Cristo de la Expiración, Cartagena

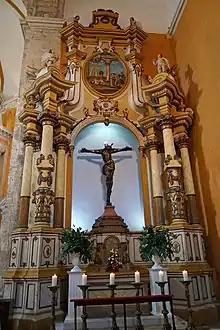
Altar with the wooden image of "Christ of Expiration" at the Church of Convento de Santo Domingo, Cartagena

The Cristo de la Expiración is a 17th-century Roman Catholic devotional wooden image enshrined in the titular Convento de Santo Domingo, in Cartagena de Indias, Colombia, depicting crucified Jesus.